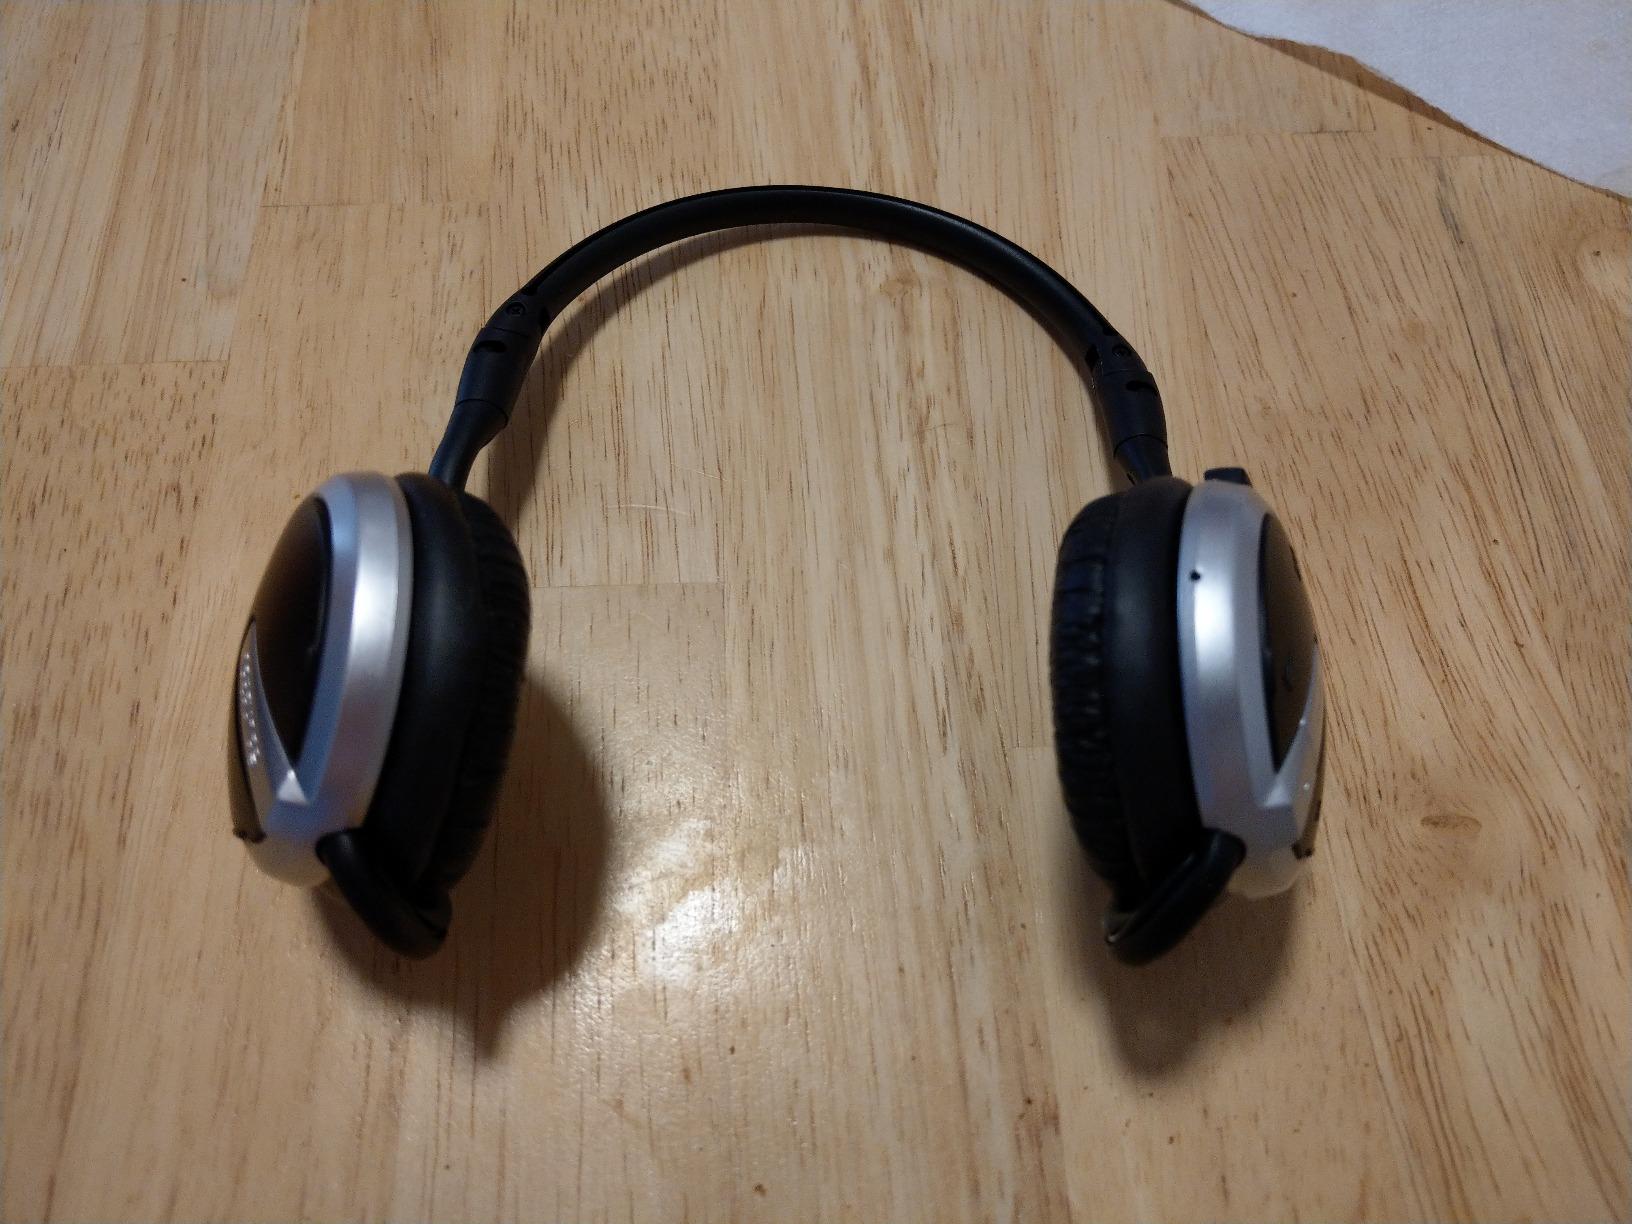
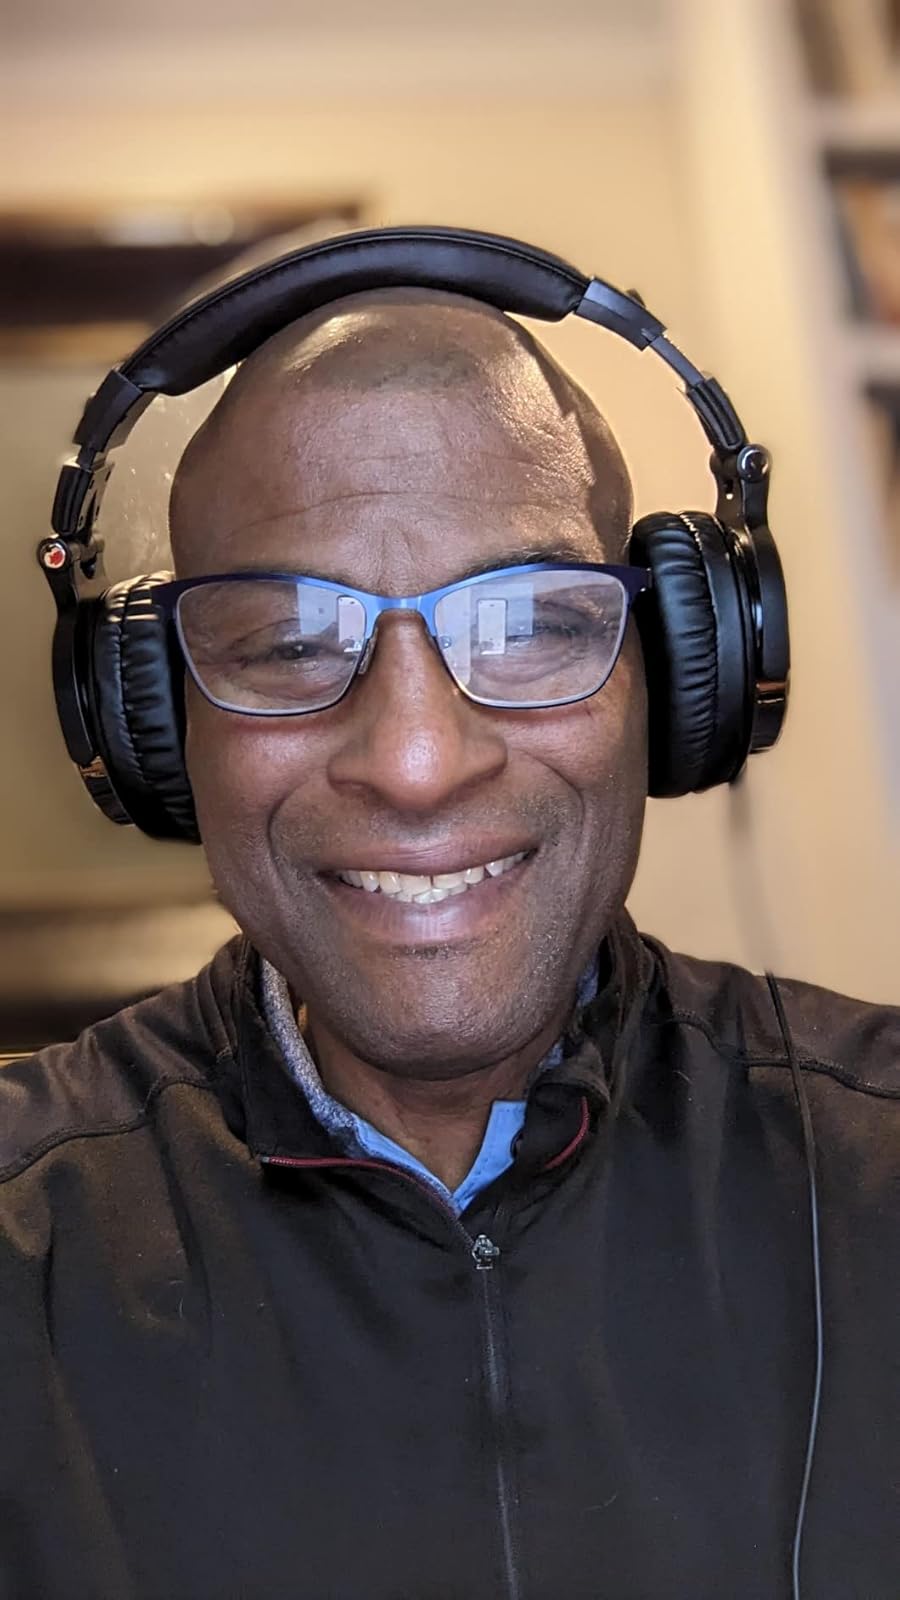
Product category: headphones
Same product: no